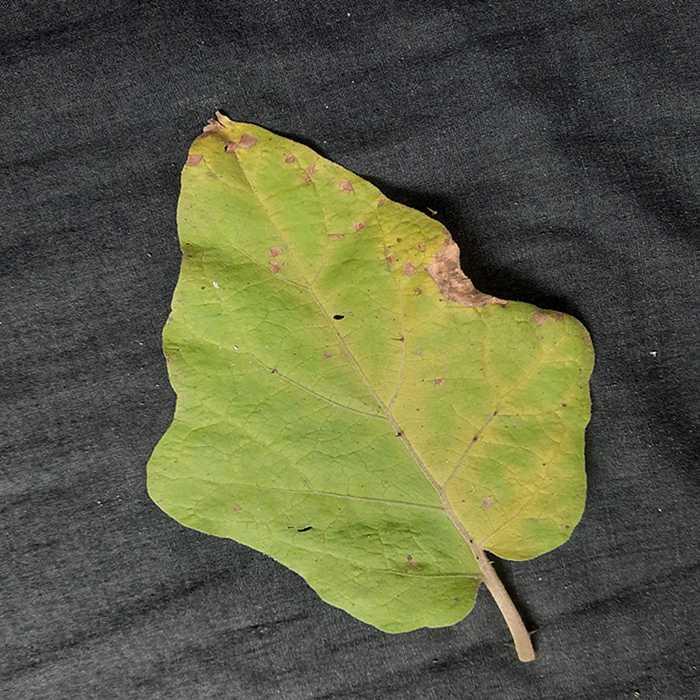
Plant: Eggplant
Label: Eggplant verticillium wilt